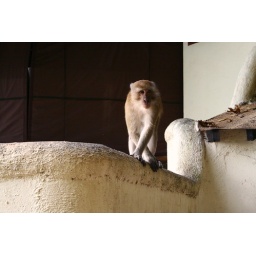
Wise monkey on Pra Nang beach in Krabi